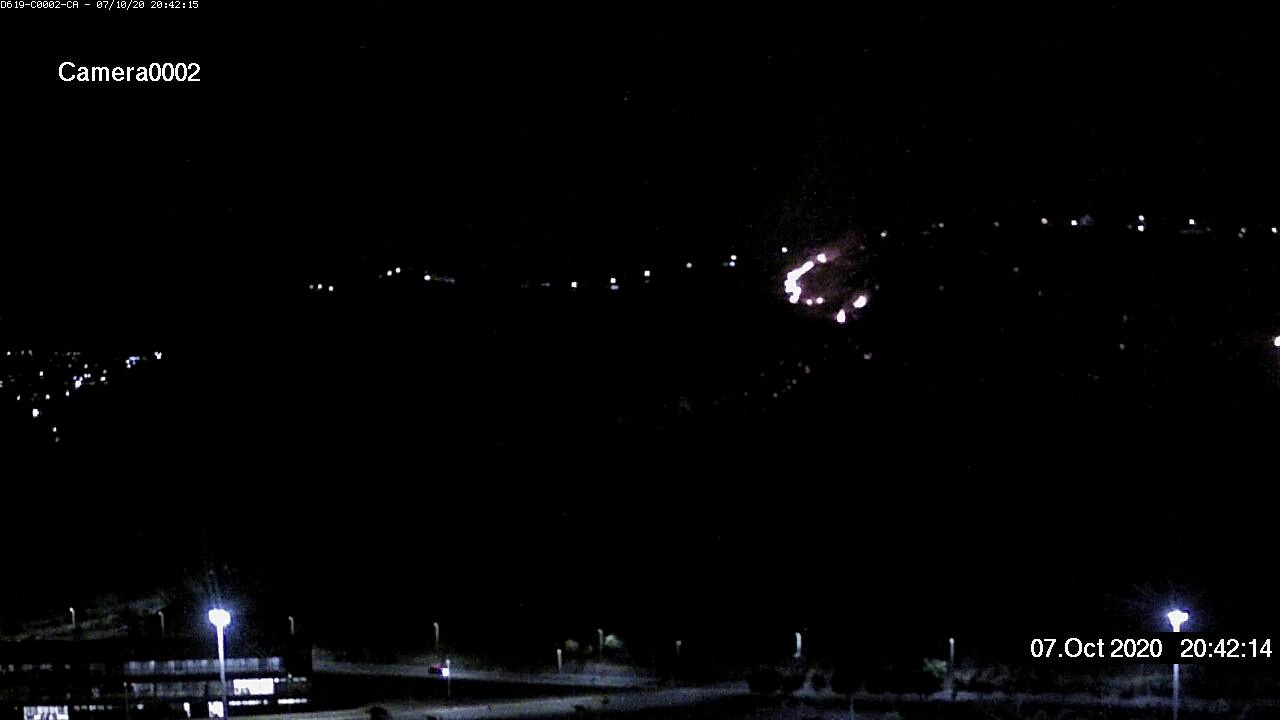
Fire: yes
Smoke: no